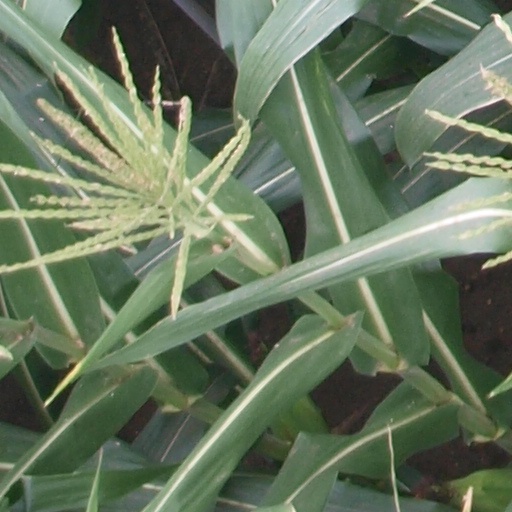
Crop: maize; corn